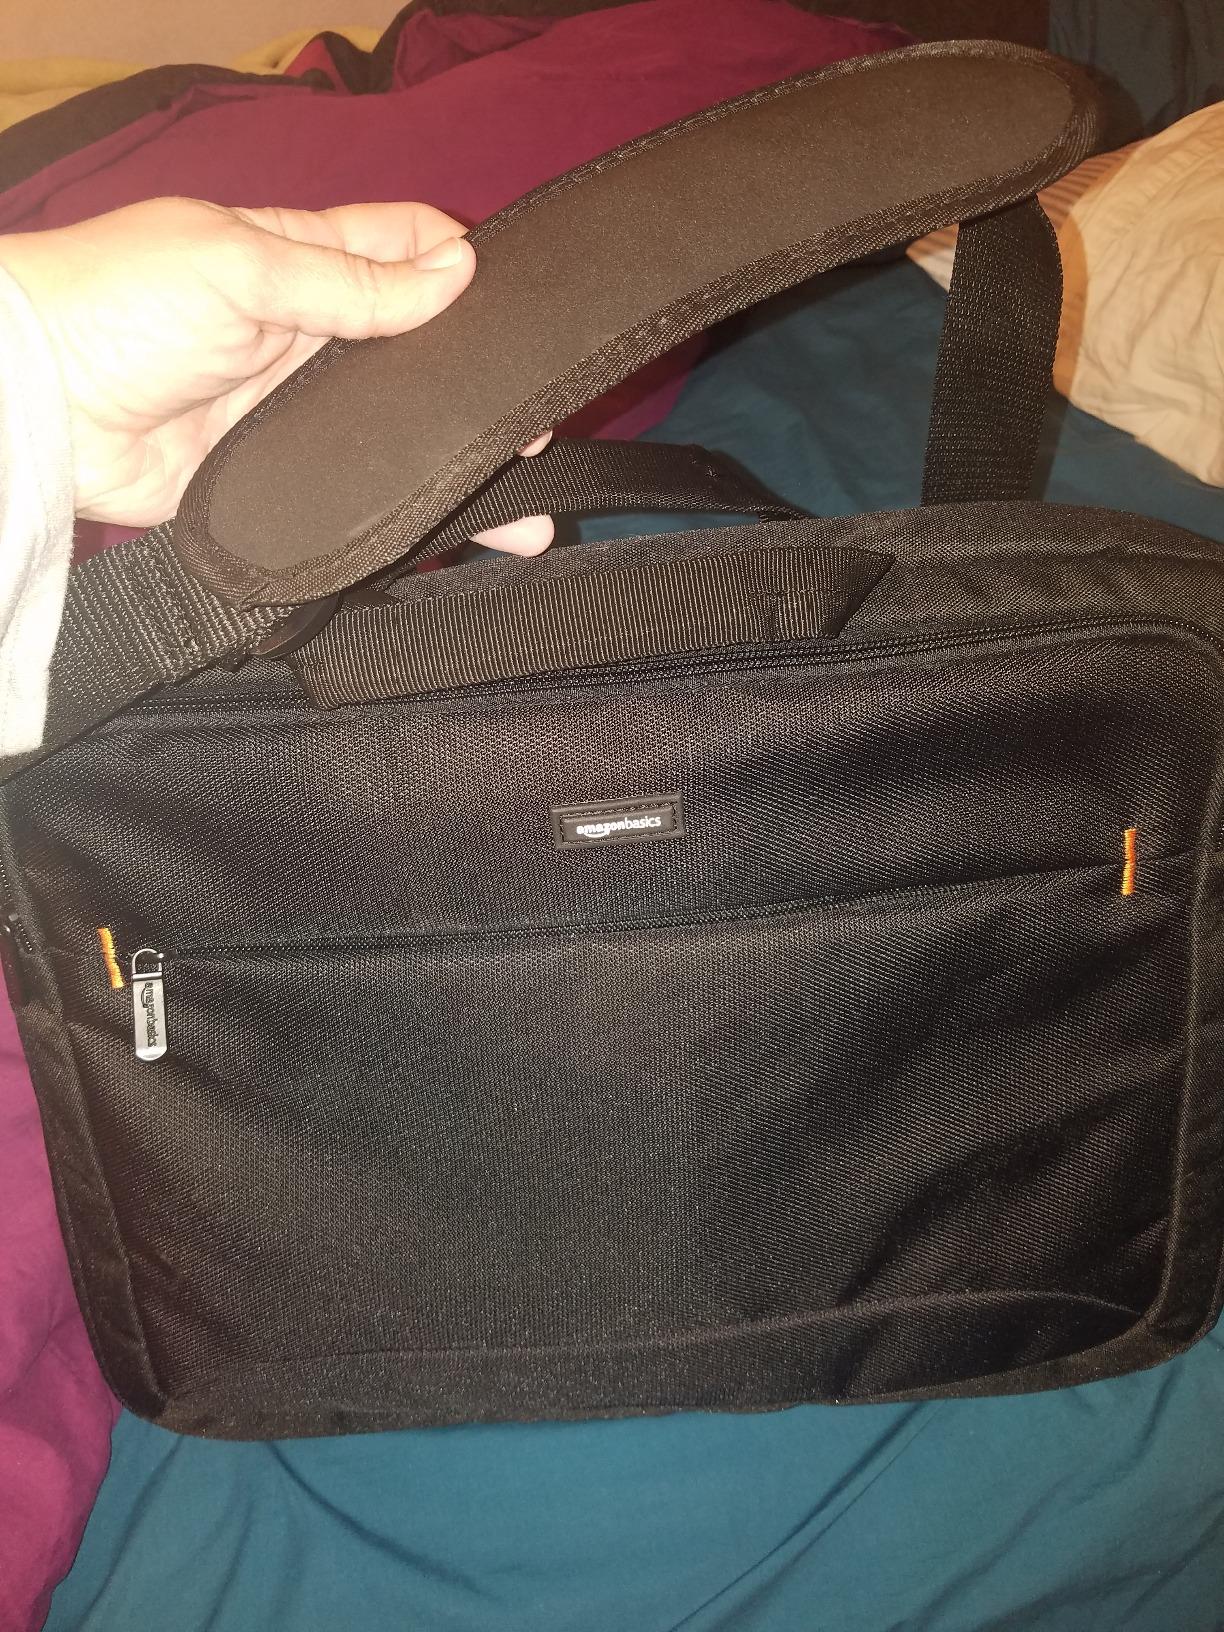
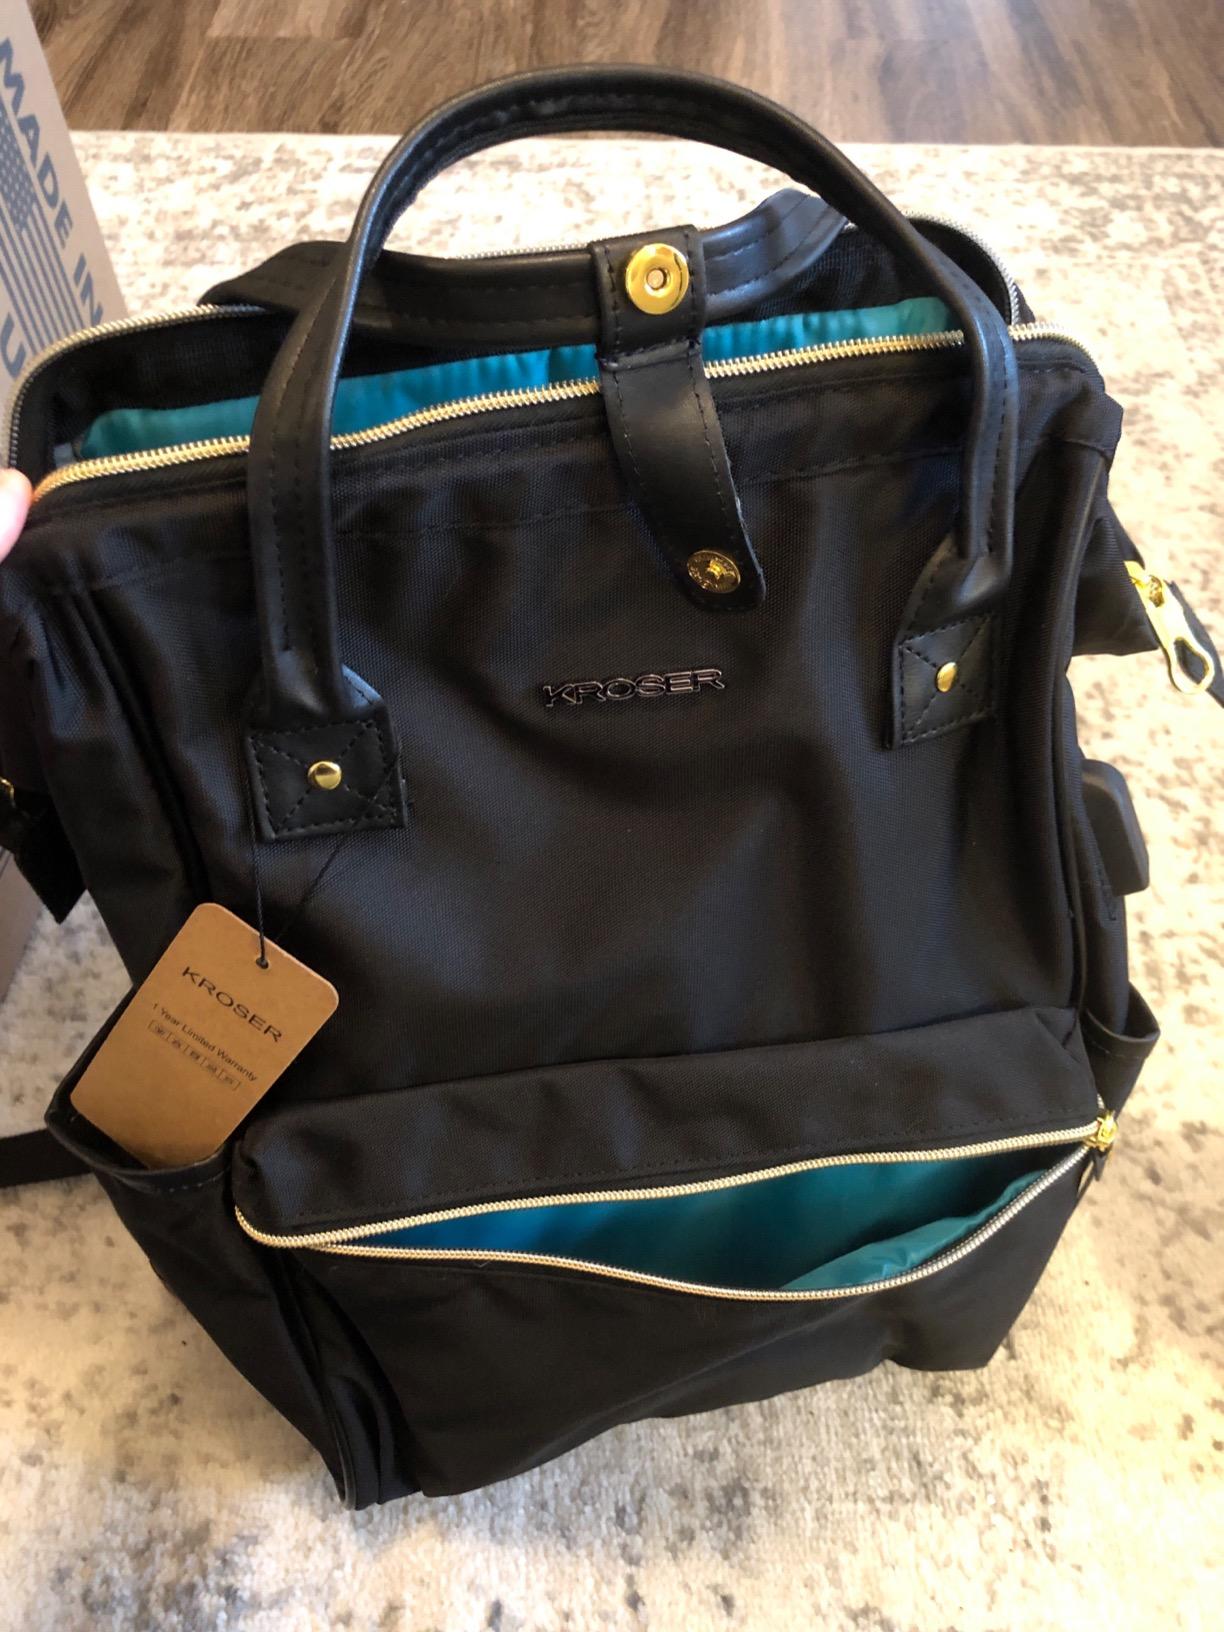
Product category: bag
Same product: no